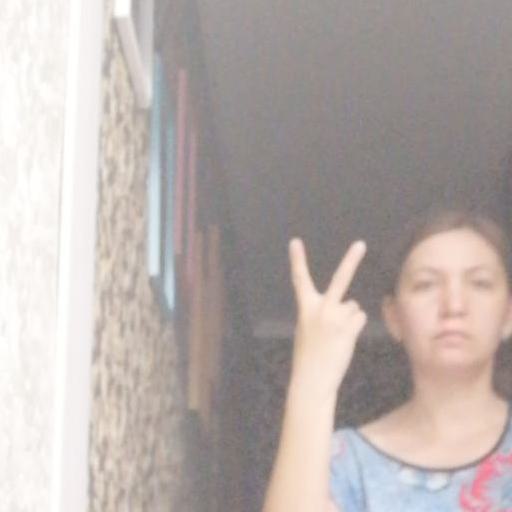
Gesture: peace_inverted